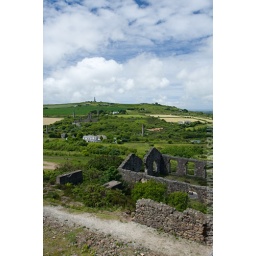
The Wheal Basset Stamps in the foreground with Carn brea monument and castle in the distance.